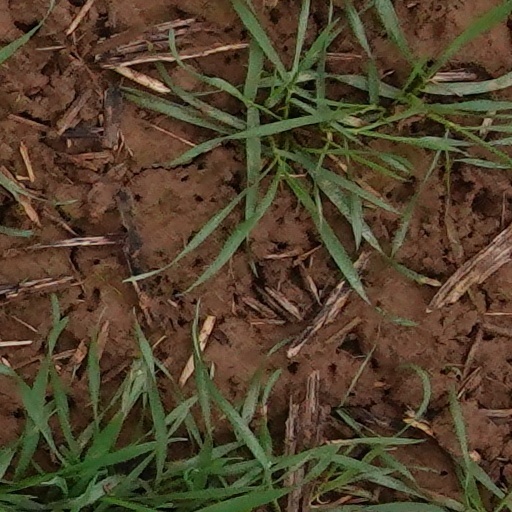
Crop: wheat